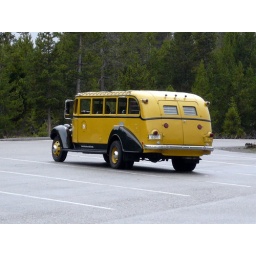
The yellow buses are back in Yellowstone after about a 50 year absence.